Charterhouse, Somerset

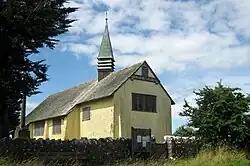
Church of St Hugh, Charterhouse

The Church of St Hugh was built in 1908 by W.D. Caroe, on the initiative of the Rev. Menzies Lambrick, from the former welfare hall for the lead miners. It is a Grade II* listed building. A cross in the churchyard and the churchyard wall are also listed buildings.